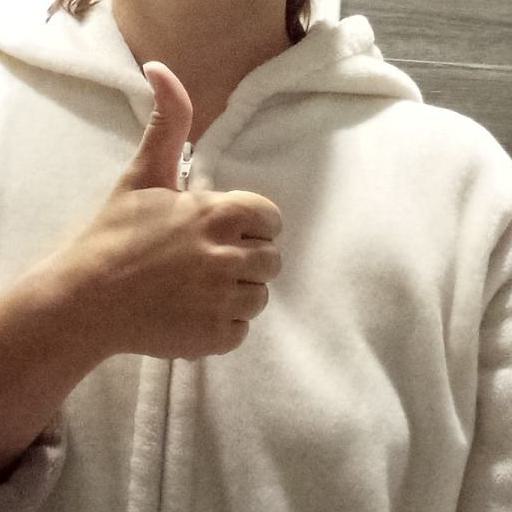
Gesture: like